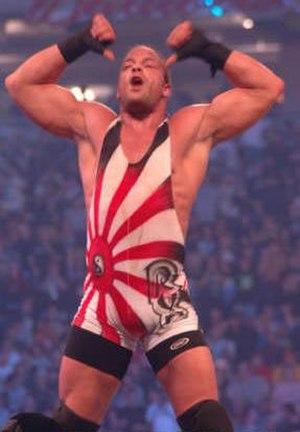
Roberto Alexander Szatkowski, plus connu sous le nom de Rob Van Dam, est un catcheur américain. Il est connu pour avoir travaillé avec la Extreme Championship Wrestling, puis à la World Wrestling Entertainment.il travaille actuellement a Impact Wrestling